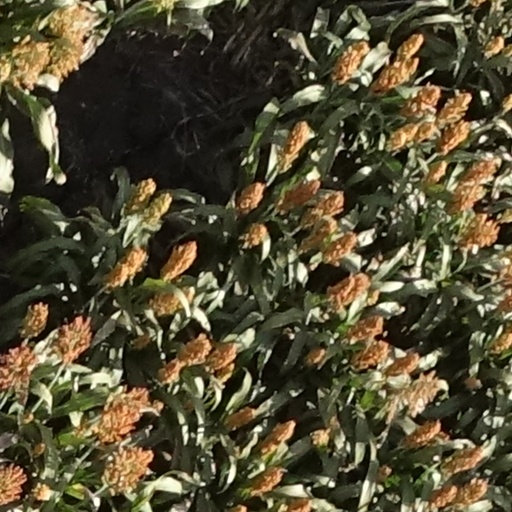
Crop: sorghum